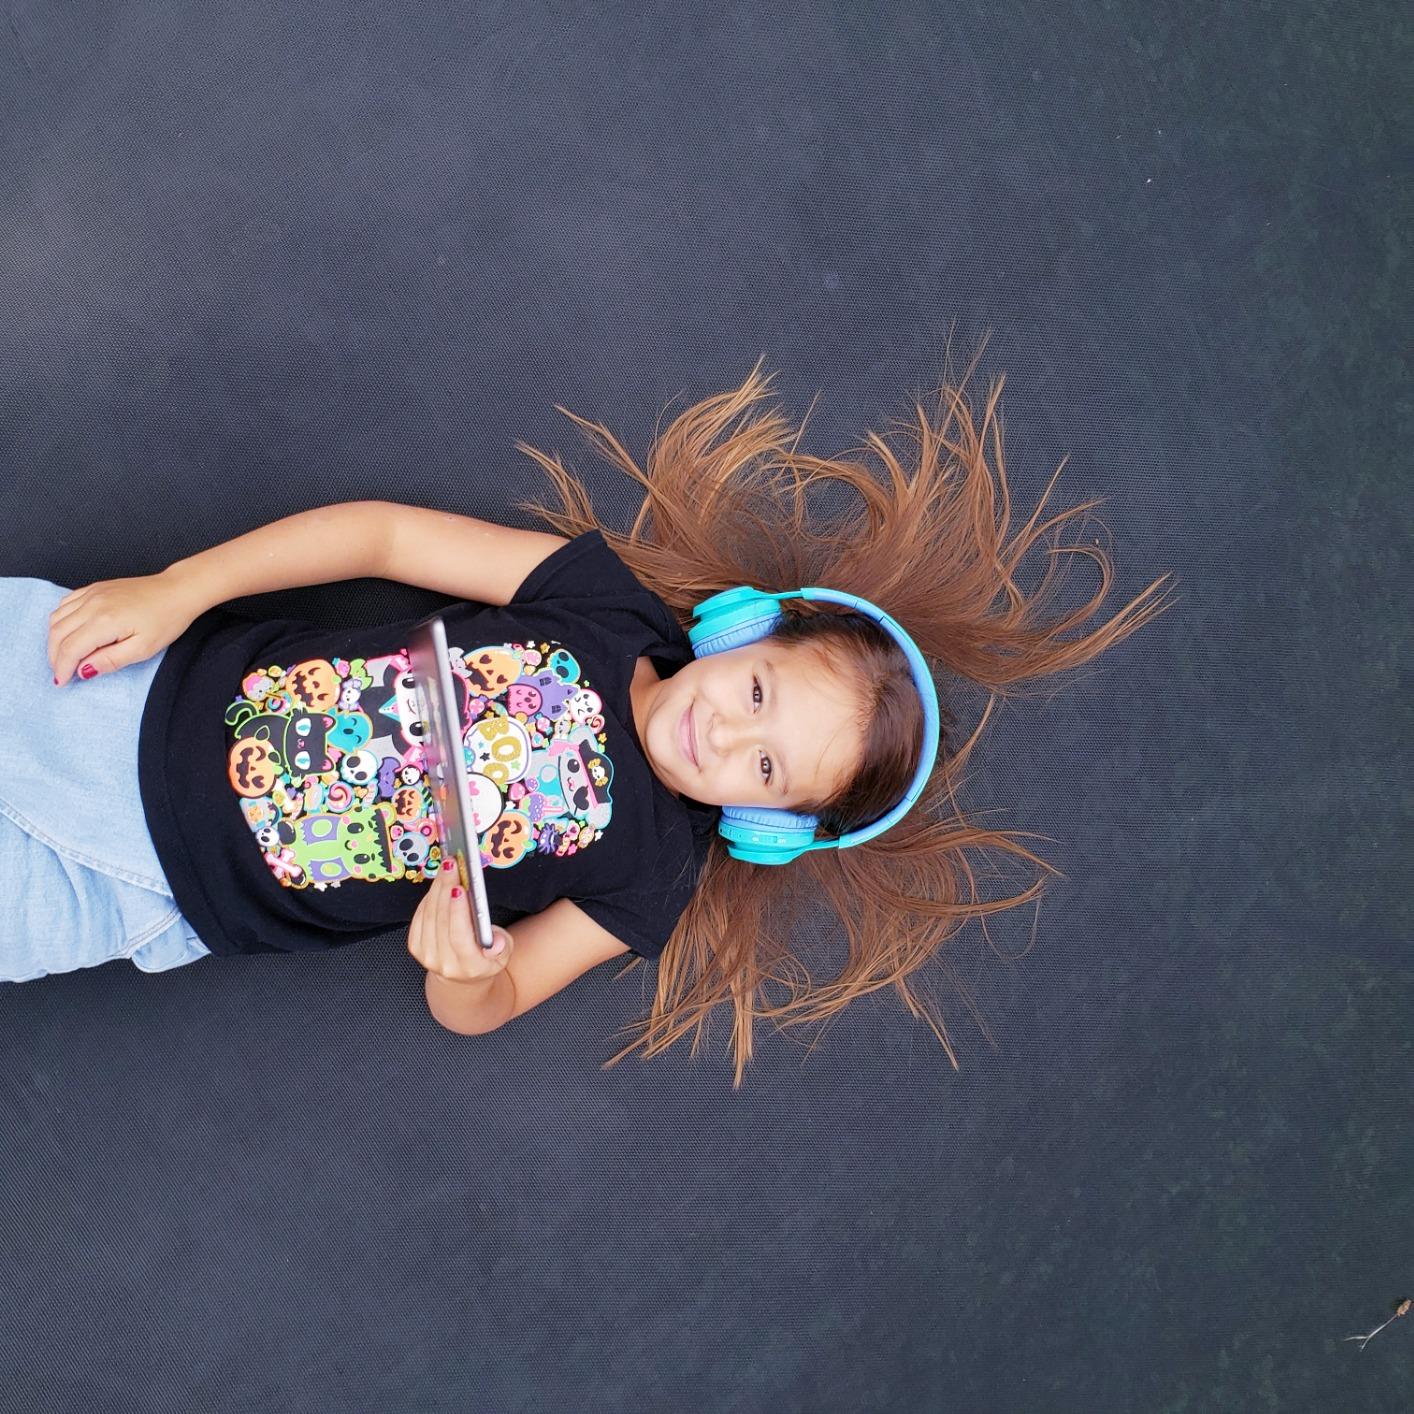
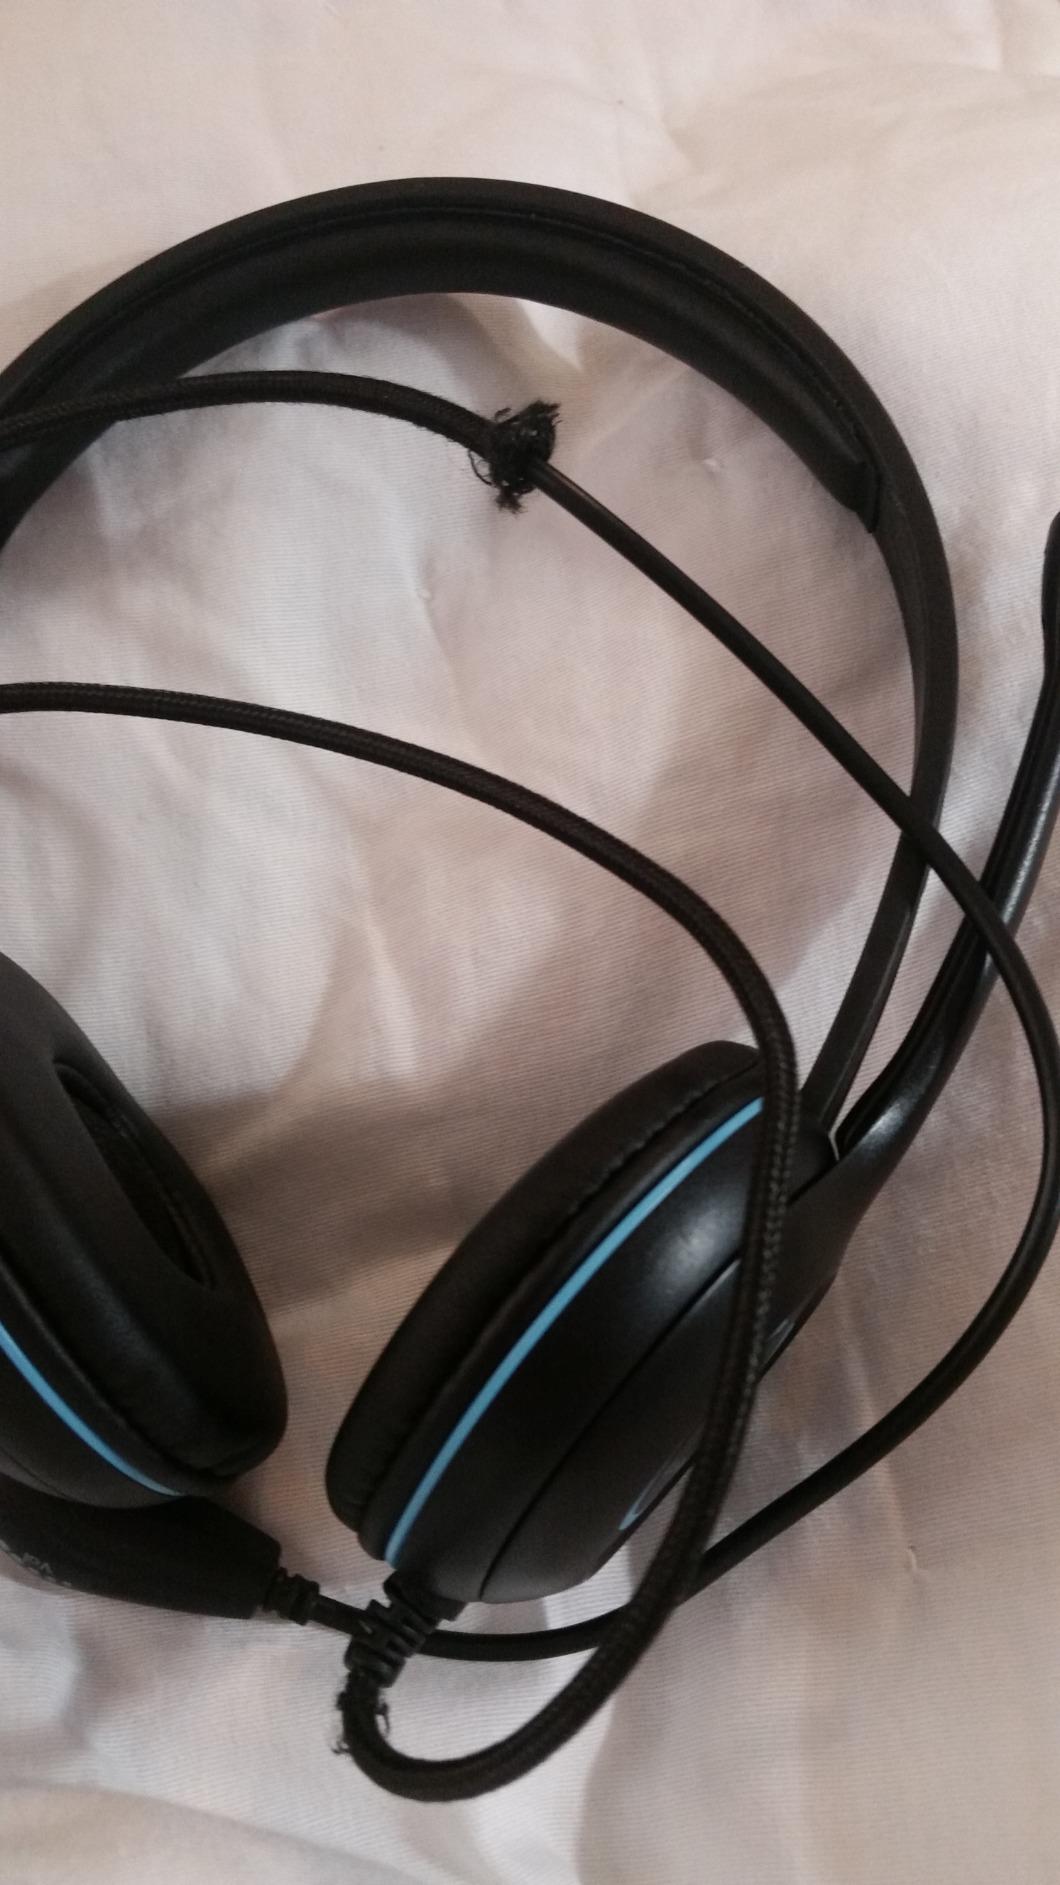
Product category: headphones
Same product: no